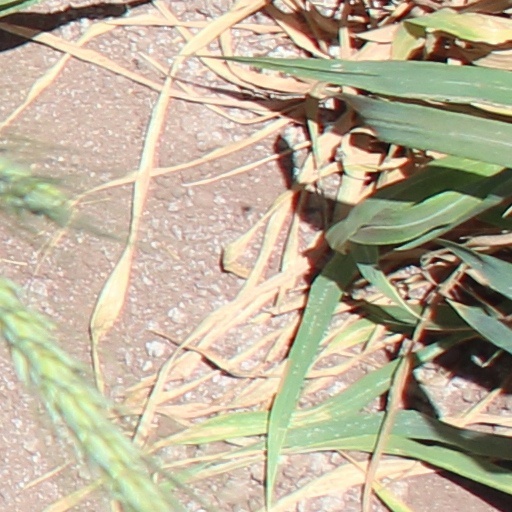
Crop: wheat